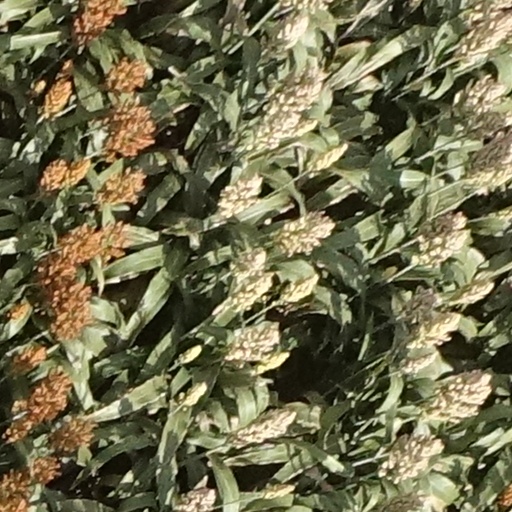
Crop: sorghum